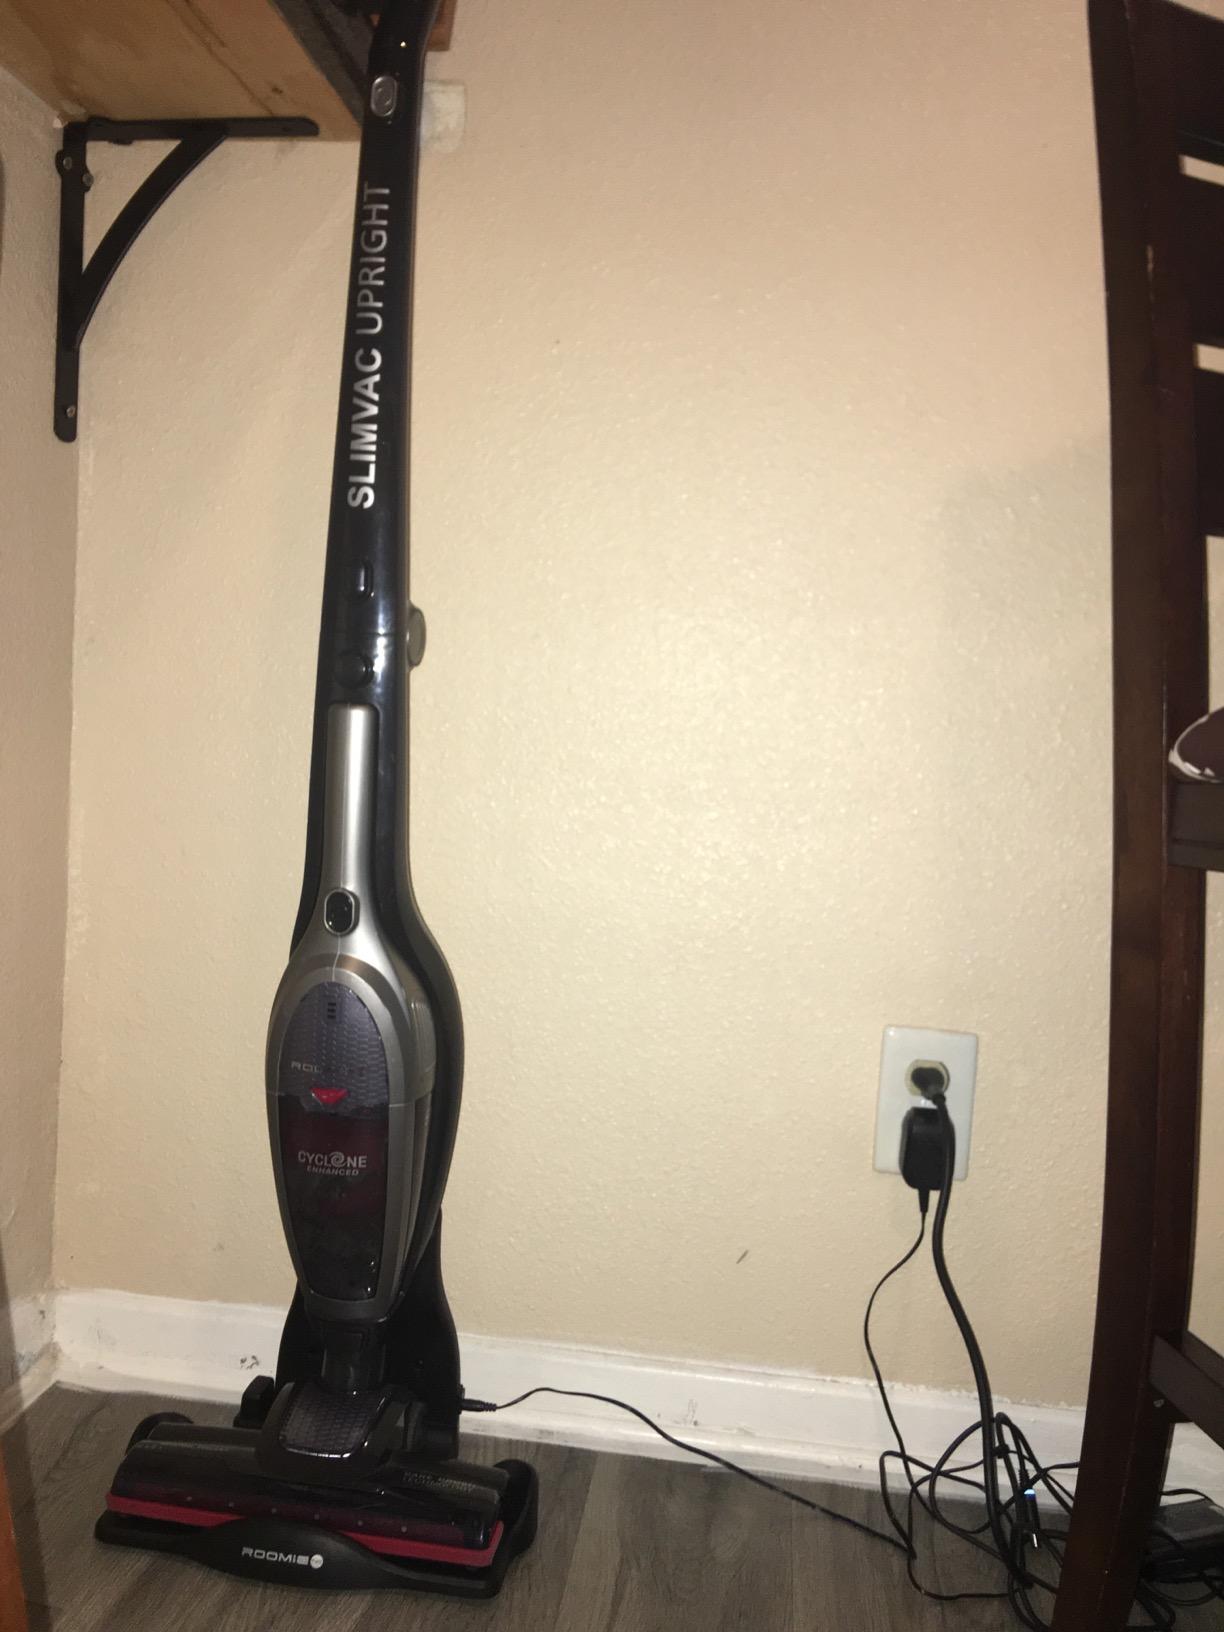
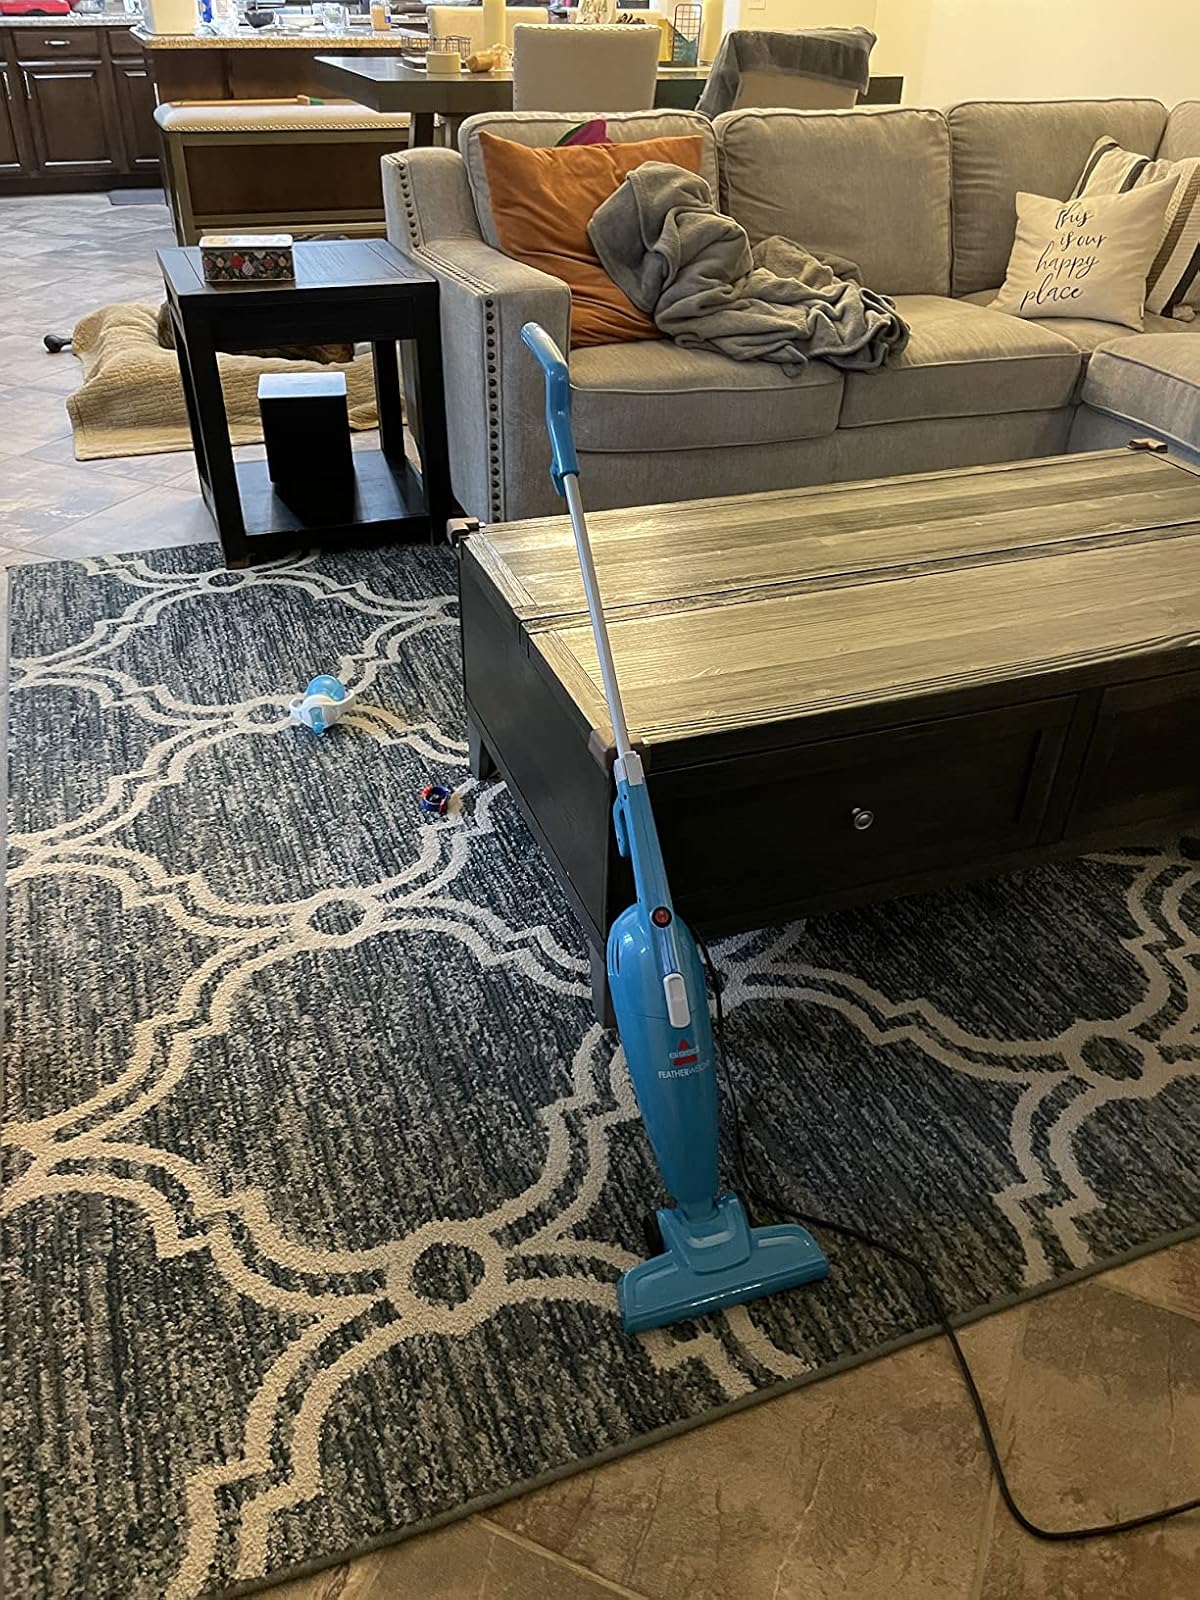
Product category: items_vacuum
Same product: no